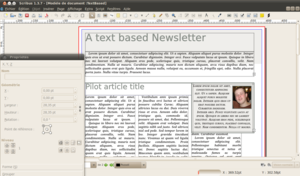
Aperçu du logiciel Scribus 1.3.7